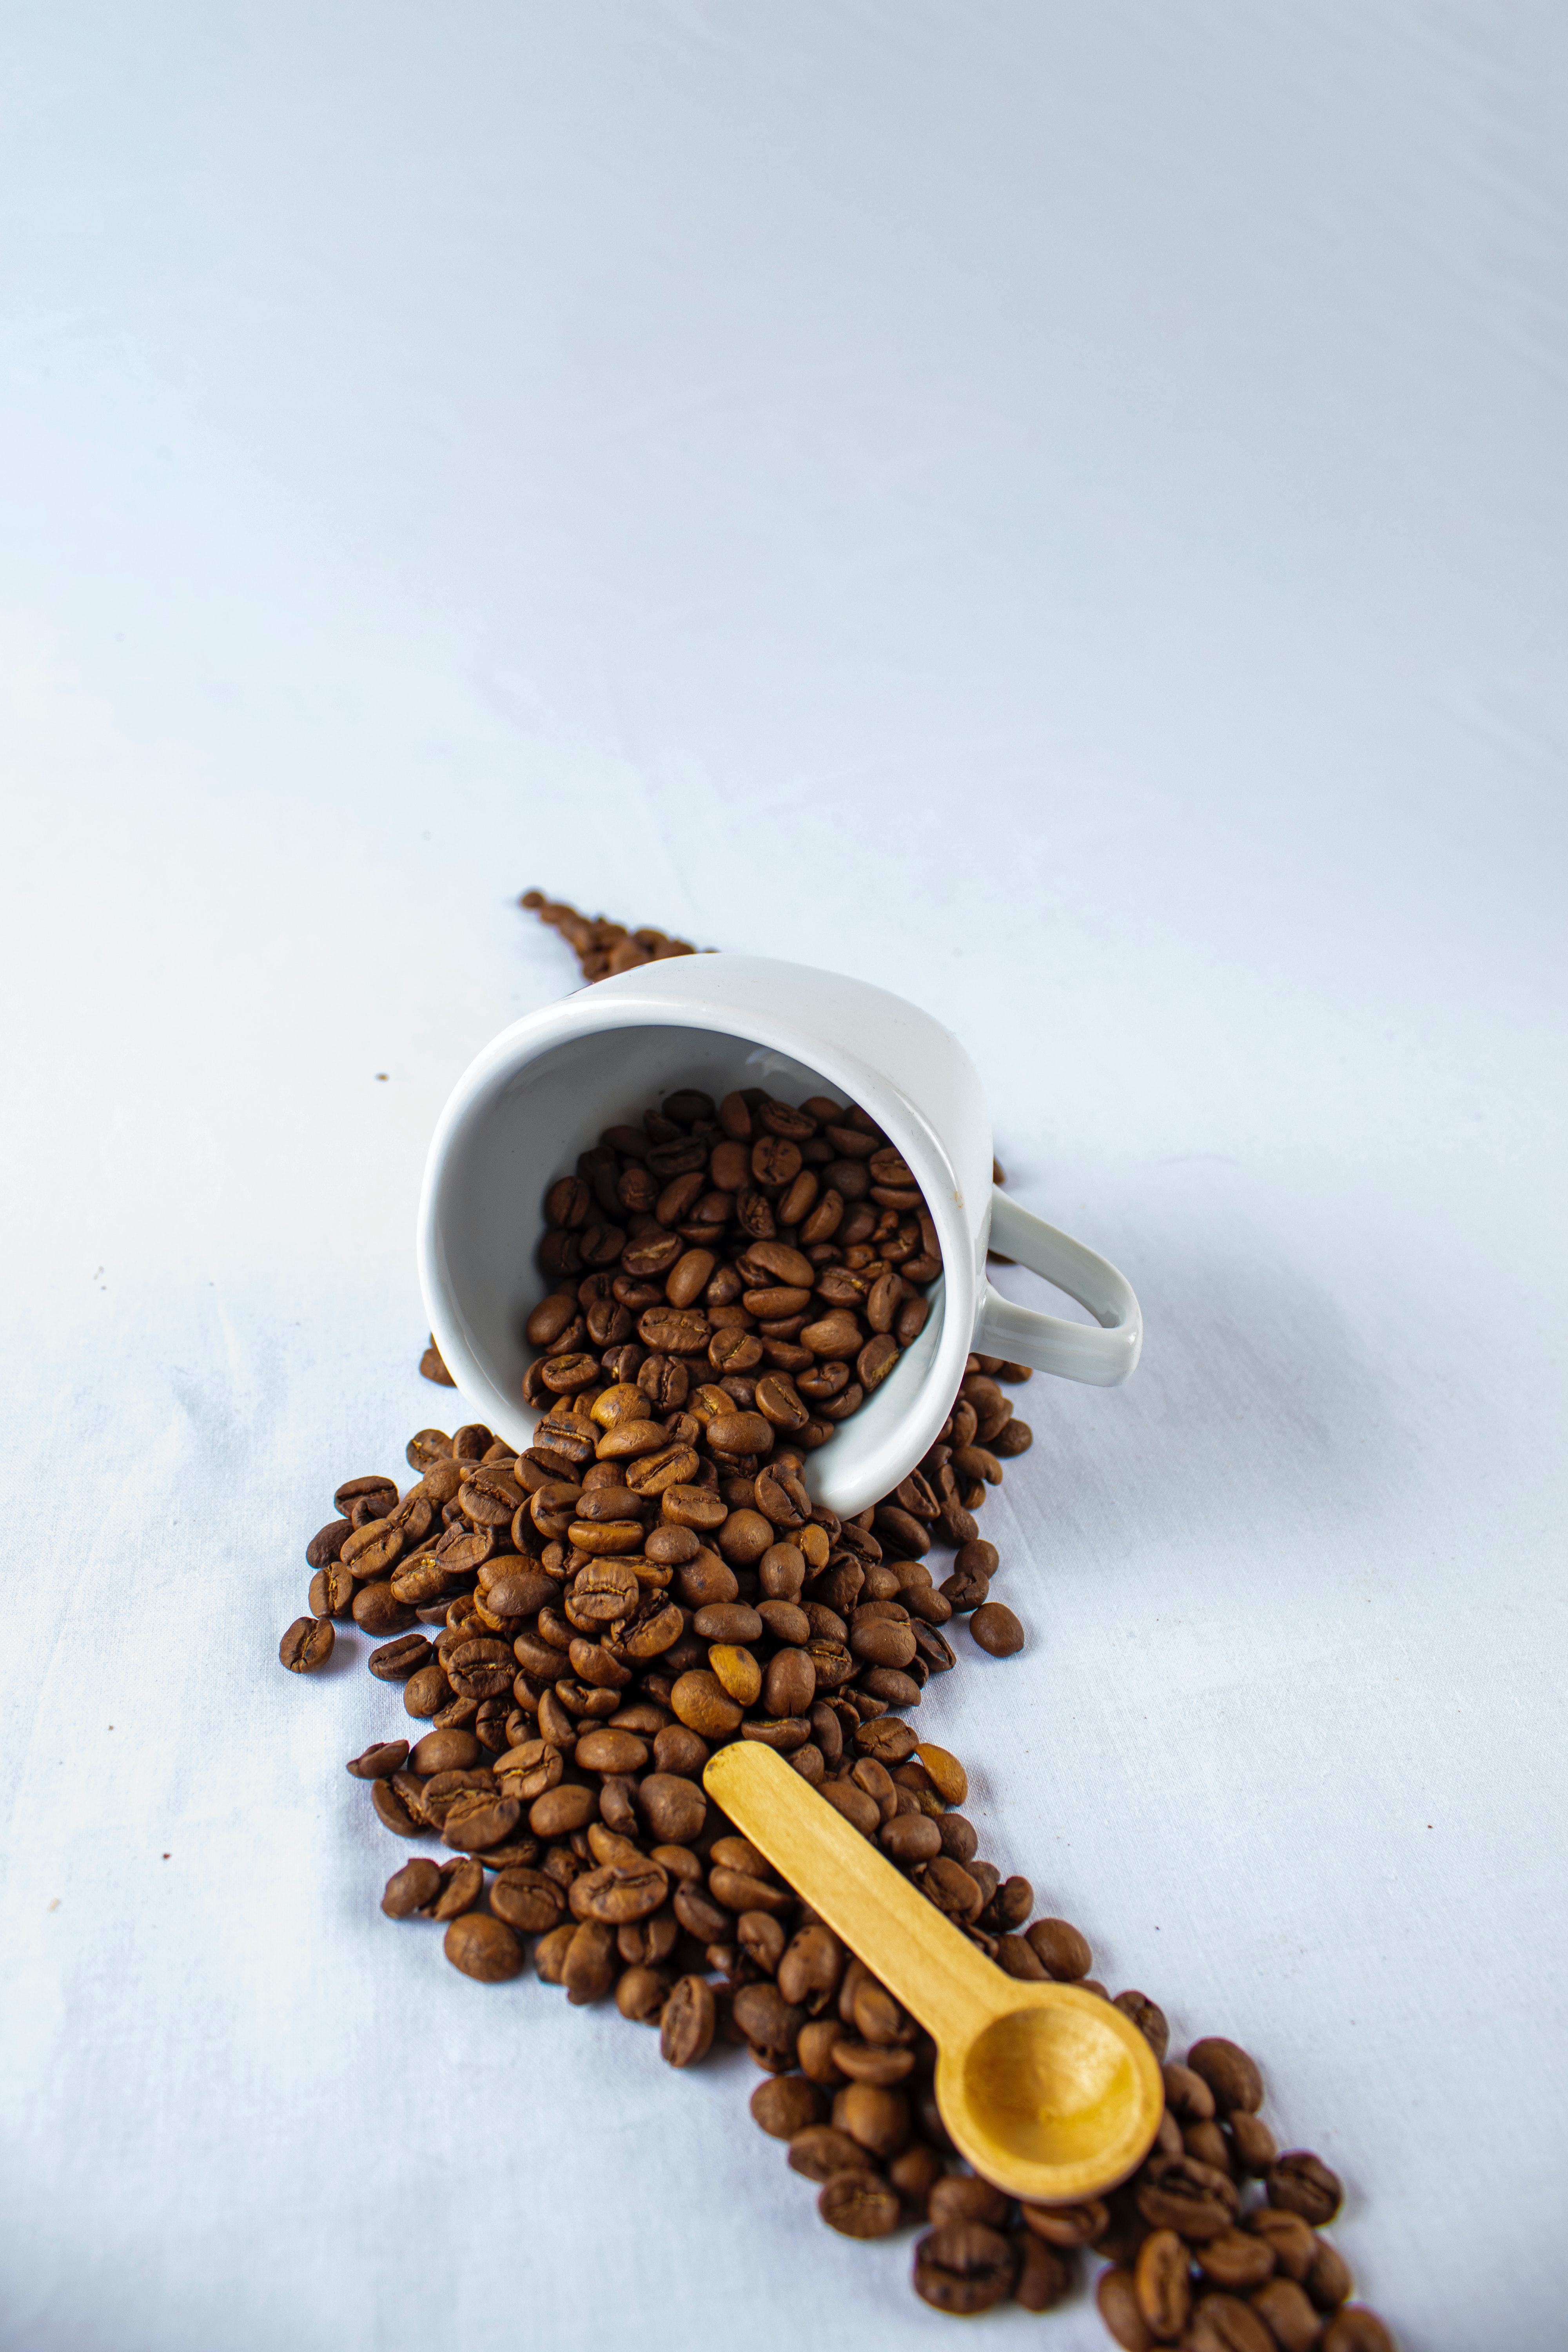
coffee, food, Single origin coffee, ingredient, seed, Java coffee, natural foods, serveware, superfood, spice, Kapeng barako, bean, font, cuisine, kopi luwak, sultana, fruit, produce, drink, recipe, fashion accessory, jamaican blue mountain coffee, still life photography, metal, cup, masala, Cocoa solids, tea, coffee cup, snack, instant coffee, kona coffee, wood, lentil, seasoning, plant, herb, symbol